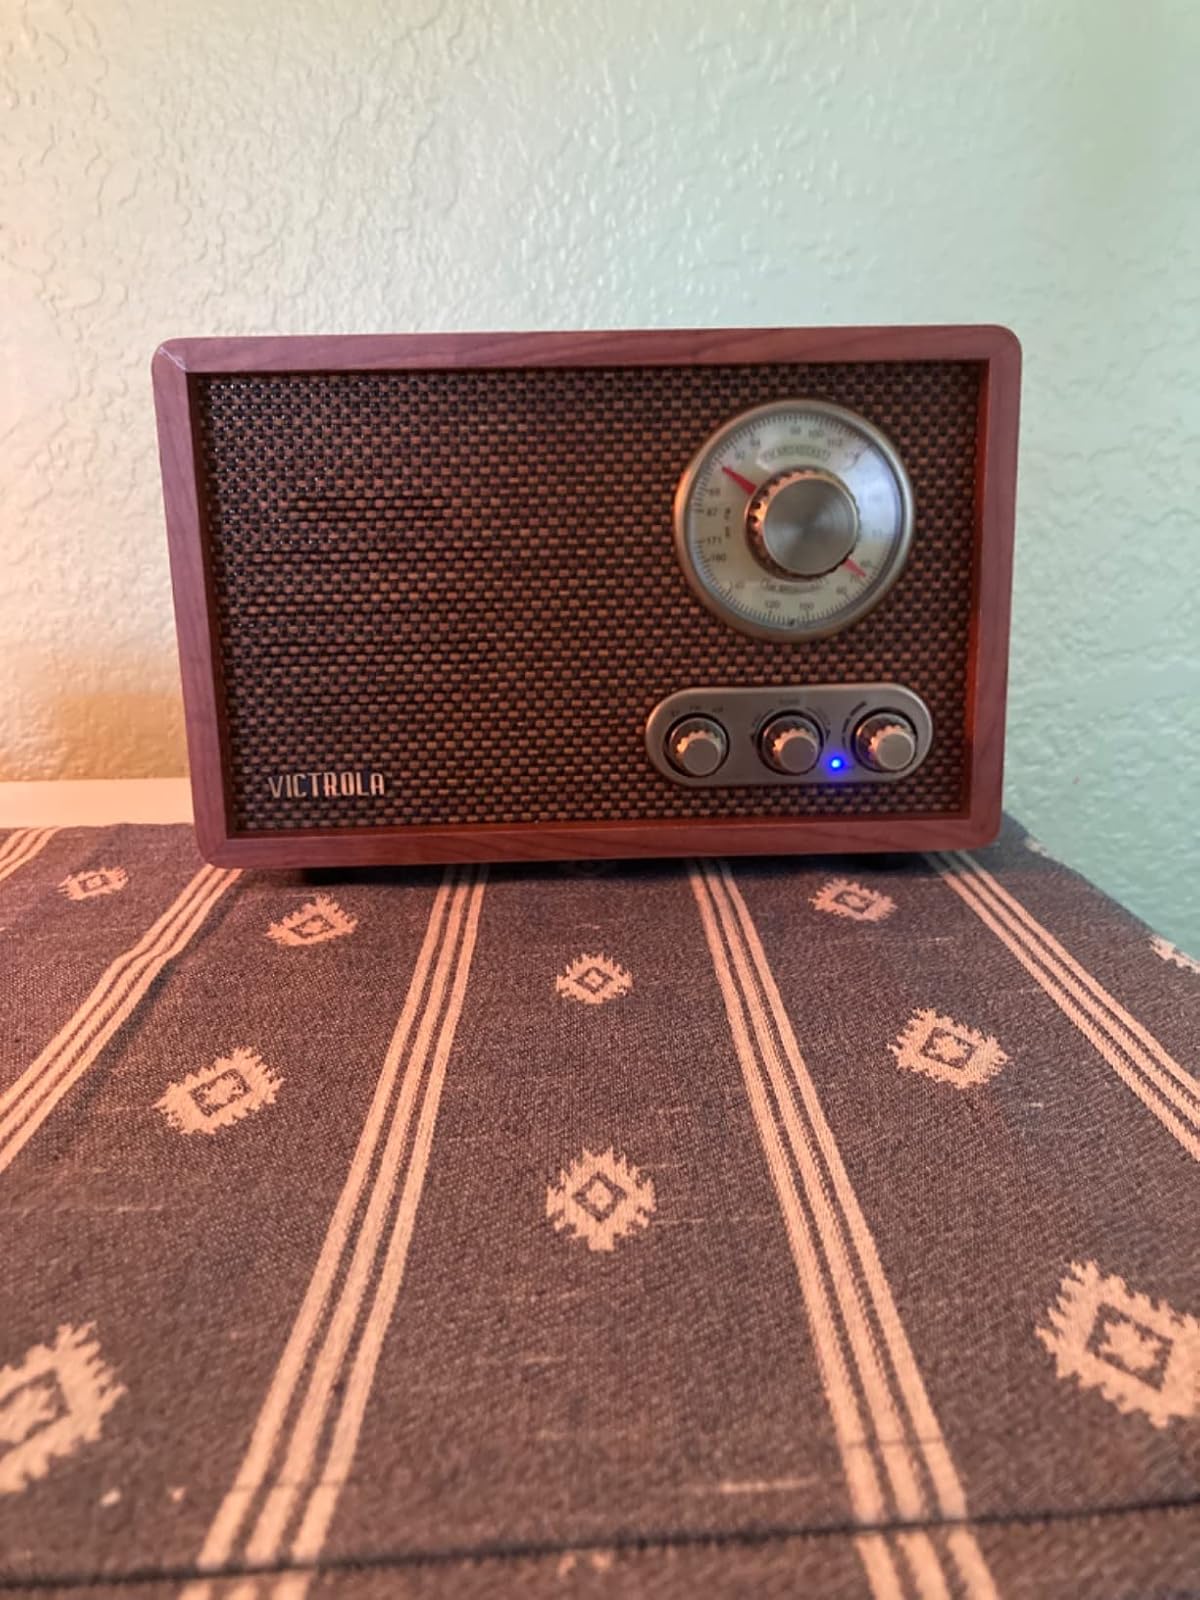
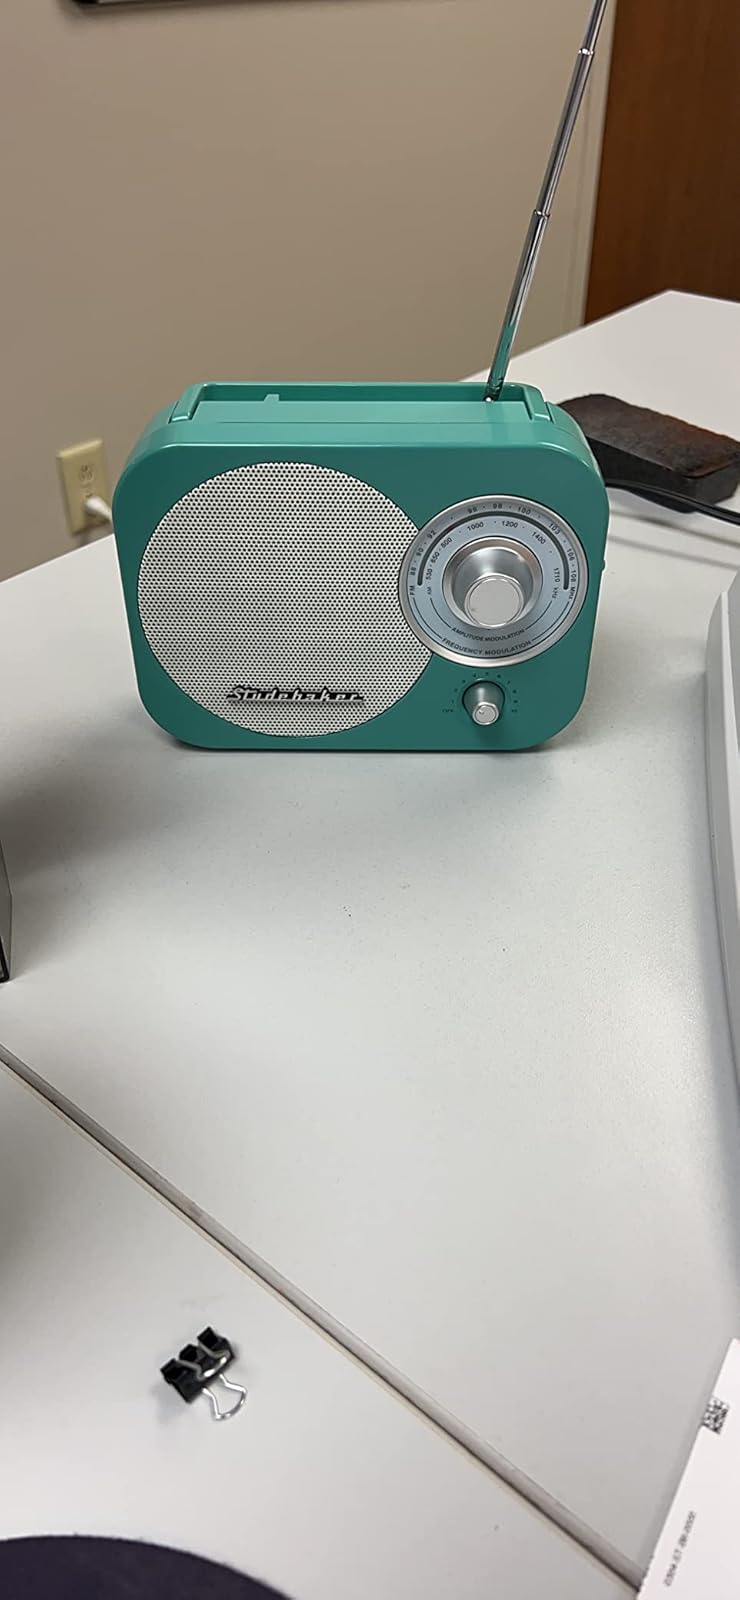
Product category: radio
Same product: no